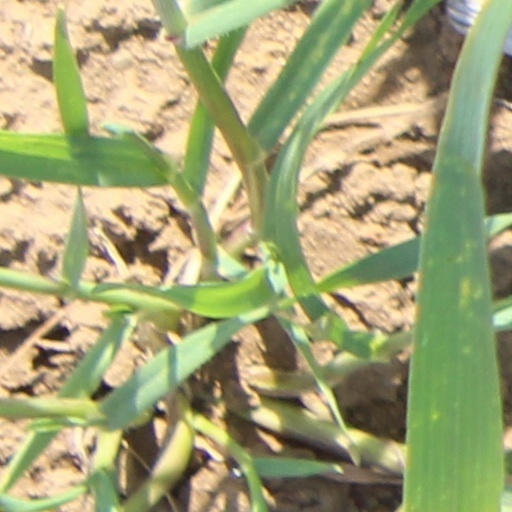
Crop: wheat